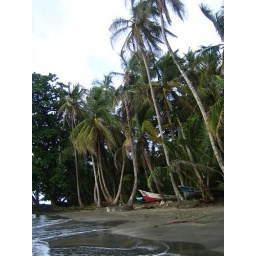
boats in the trees